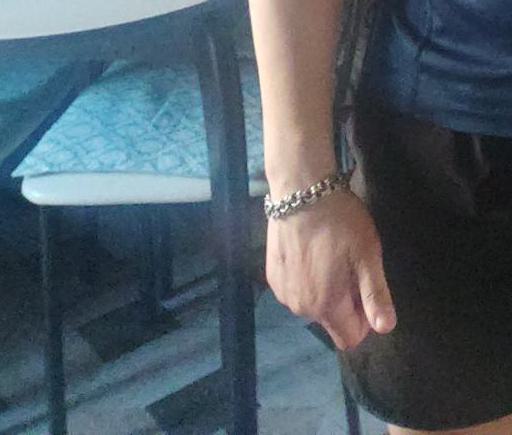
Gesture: no_gesture